Gilbert Burns (farmer)

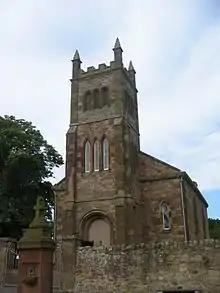
Bolton Church

Gilbert's elder brother was Robert Burns the poet, born on 25 January 1759, Gilbert following in 1760, Agnes in 1762, Annabella in 1764, William in 1767, John in 1769 and finally Isabella in 1771. Gilbert's parents were William Burnes and Agnes Broun. Gilbert was also the name of his grandfather on his mother's side.